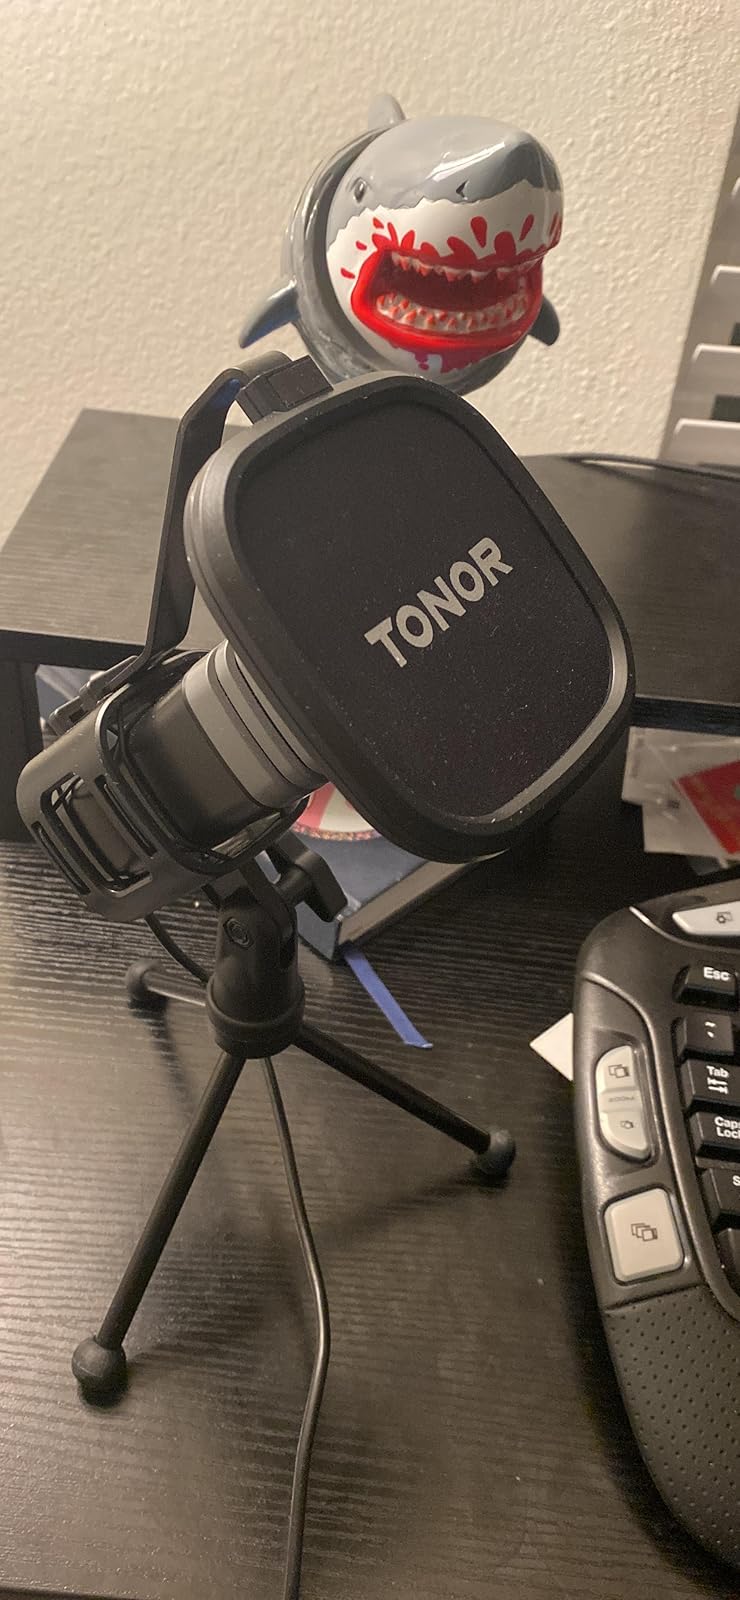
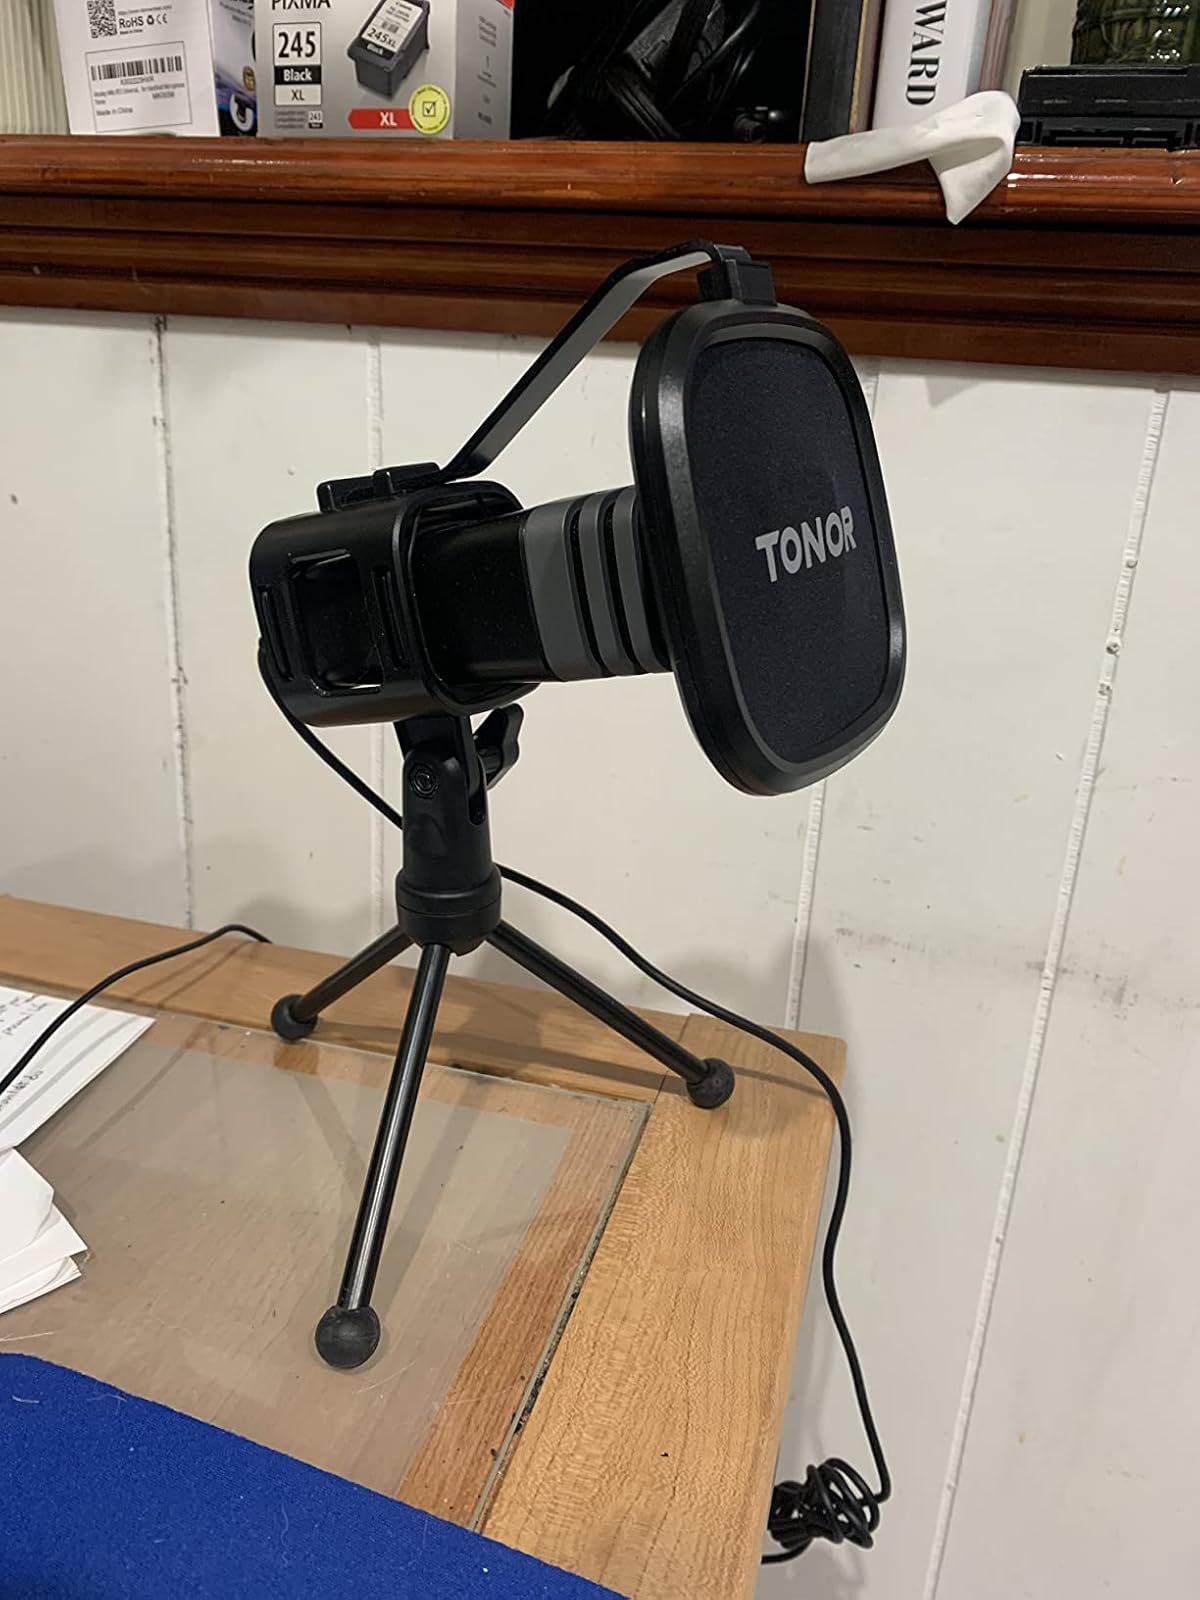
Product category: microphone
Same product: yes